Michael Heltzen

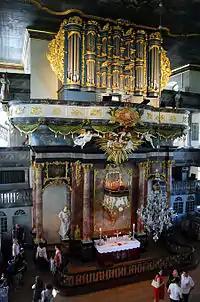
Interior from Kongsberg Church, including the Gloger organ.

He was born in Christiania (now Oslo), Norway. He was the son of Helle Michelsen (1674-1725) and Sophie Cathrine Paulsdatter Vogt (d. 1723).